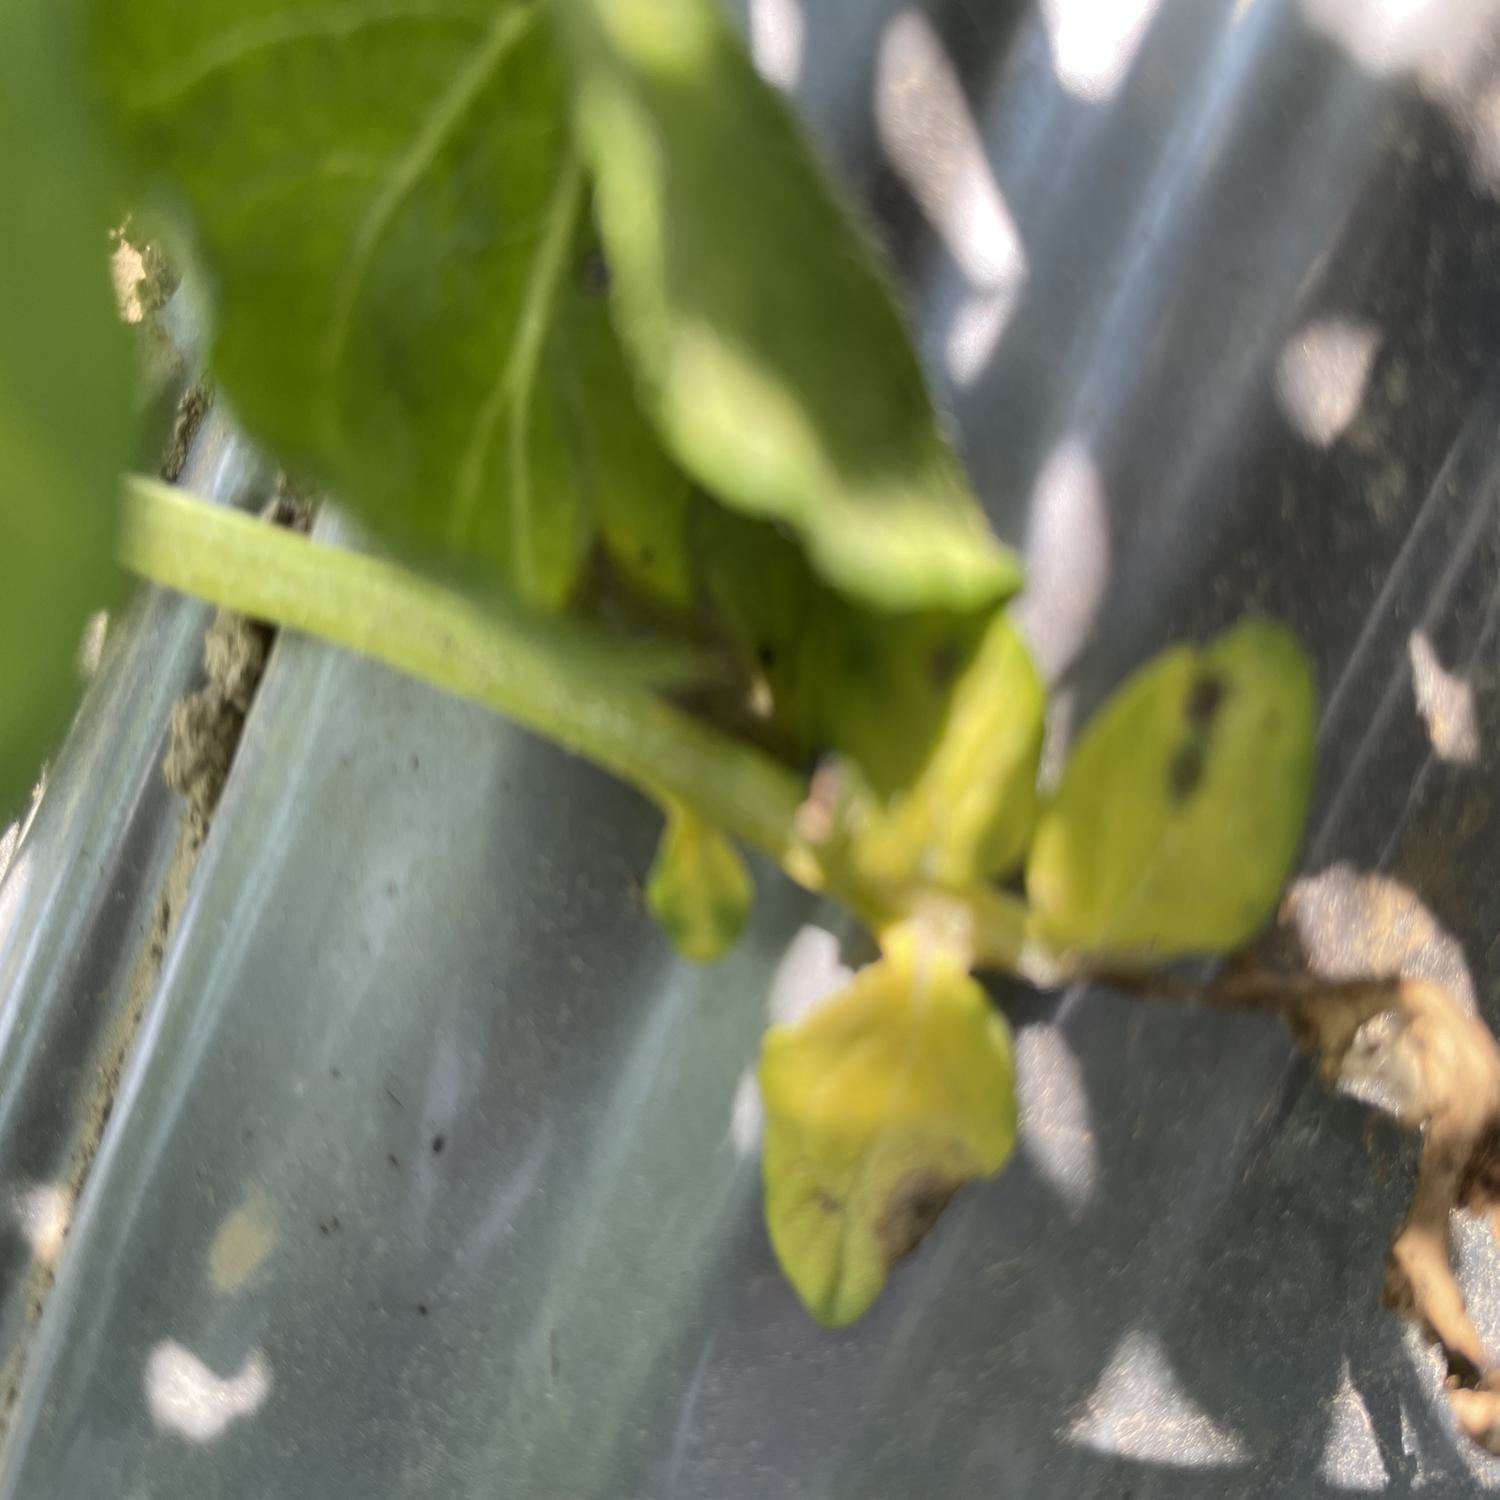
Label: Nematode